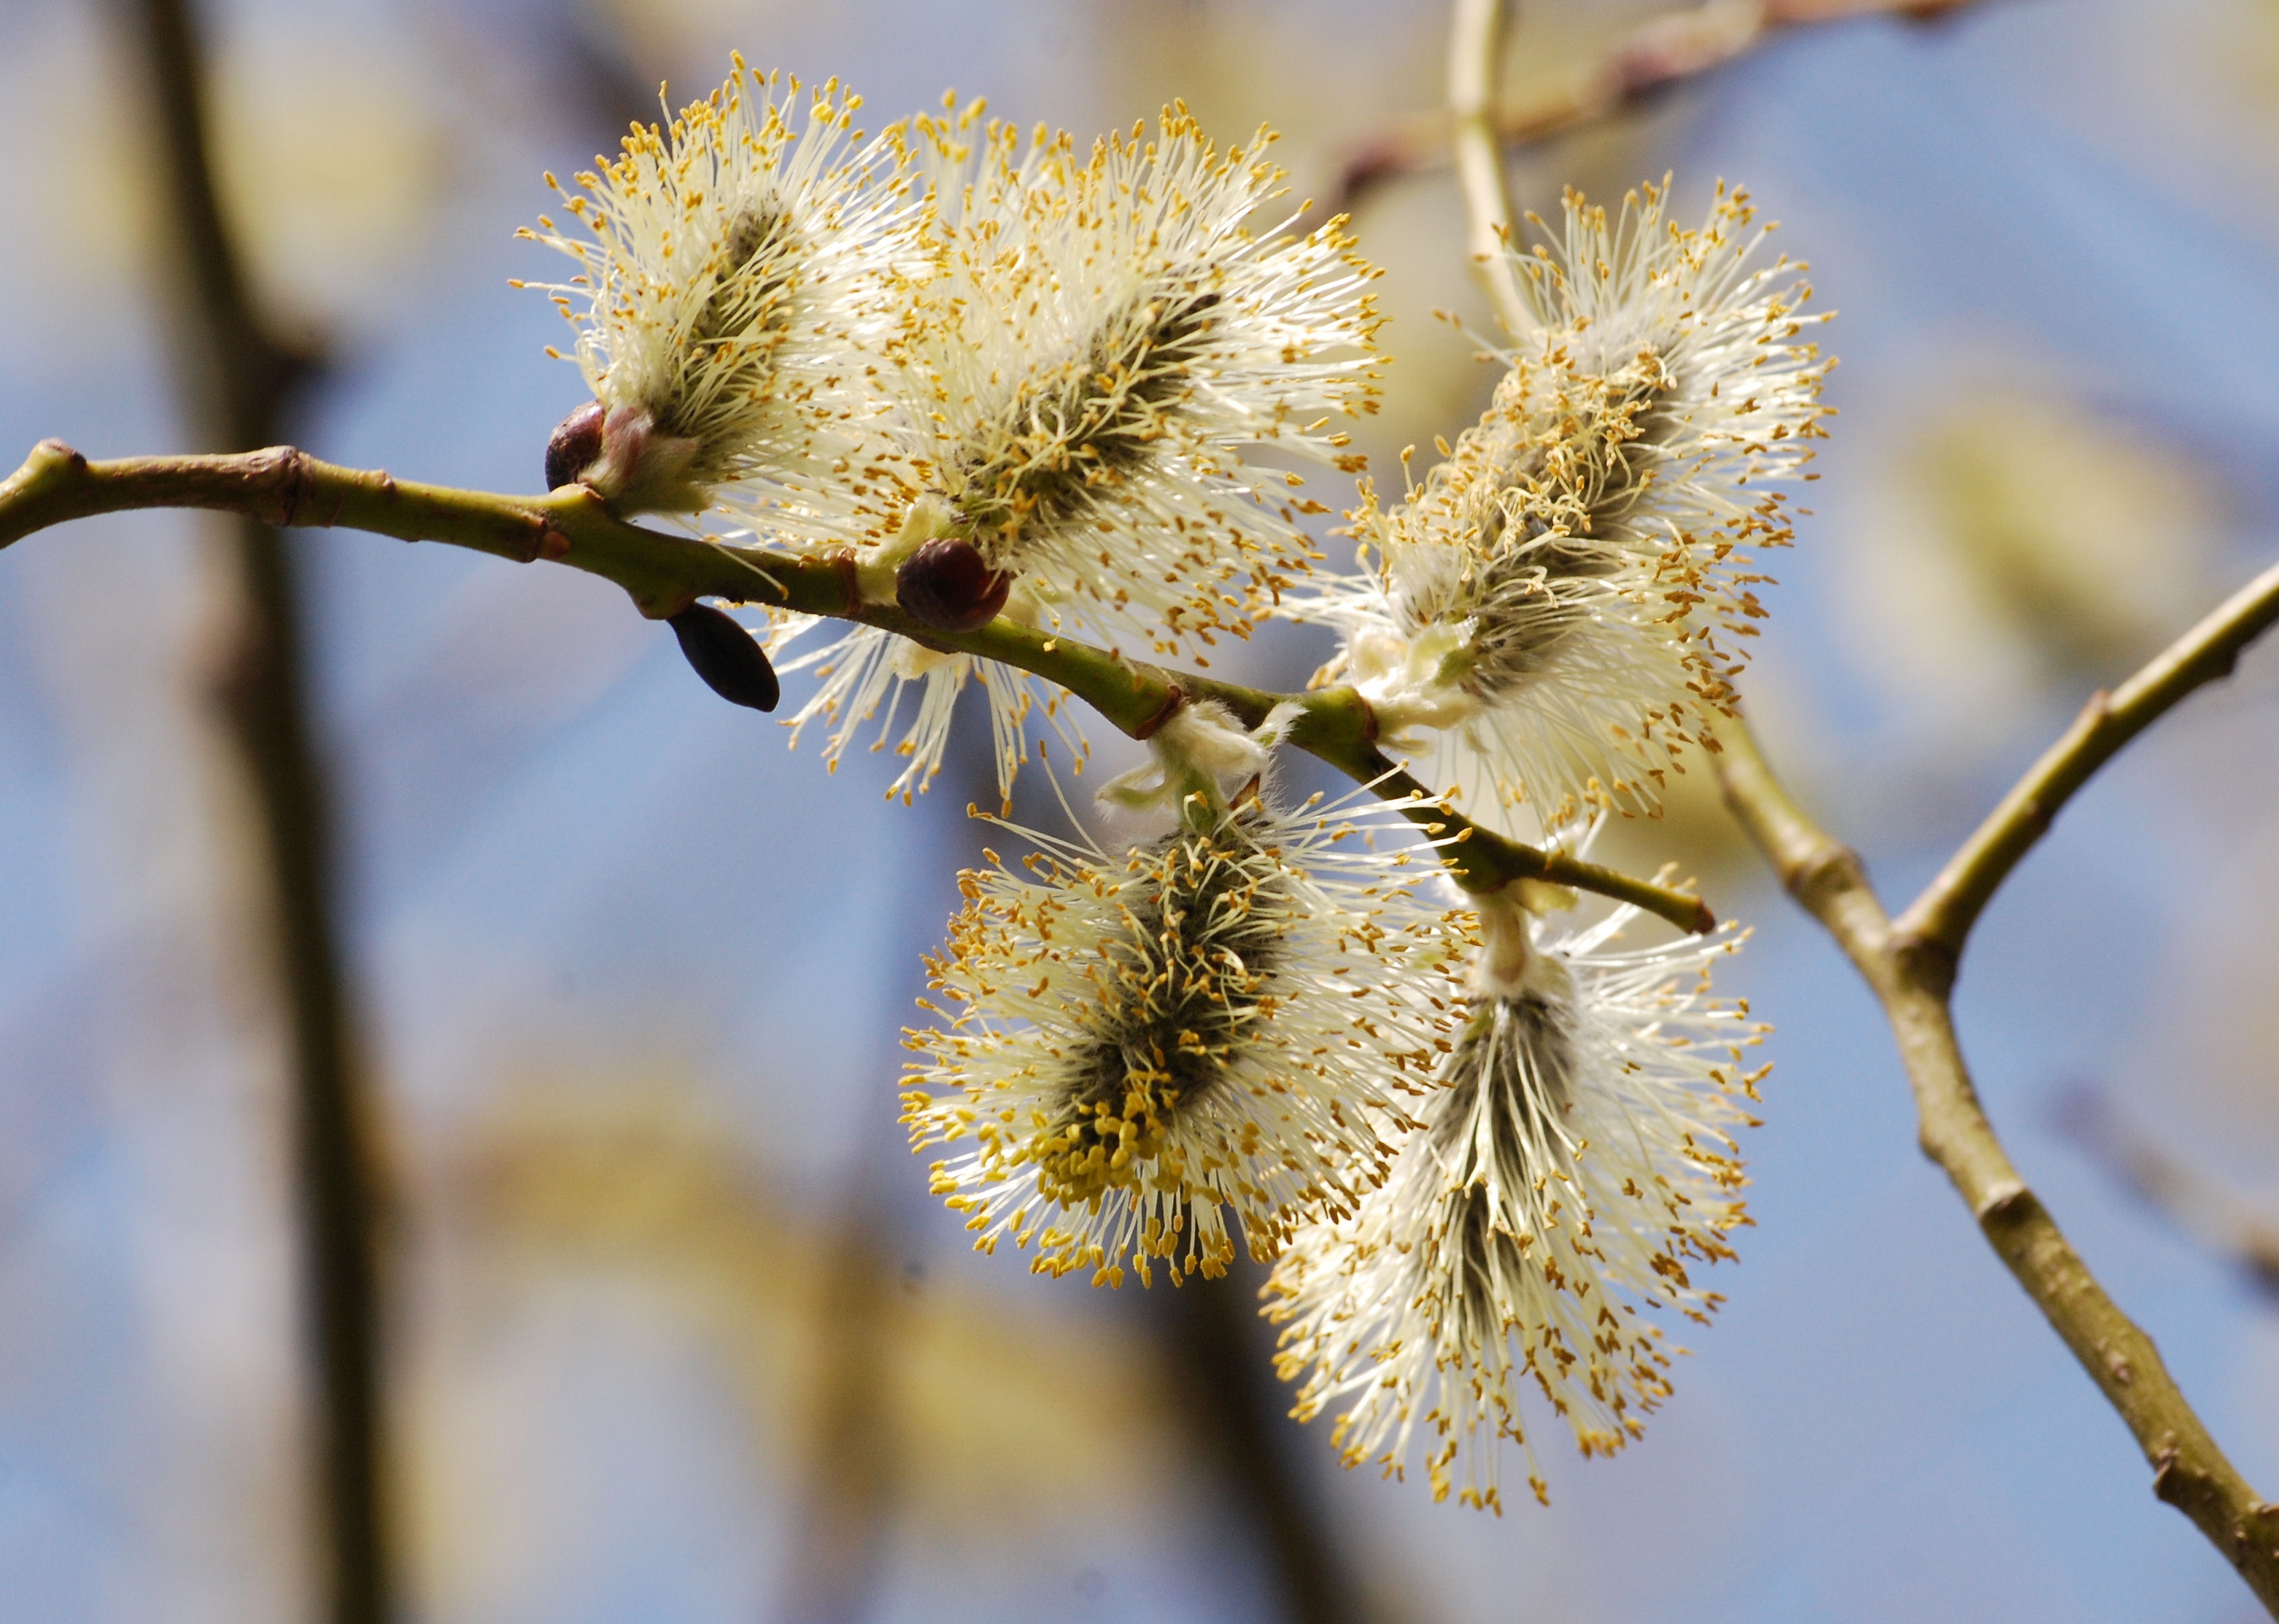
tree, nature, branch, blossom, winter, plant, photography, stem, leaf, flower, petal, bloom, frost, floral, environment, food, spring, herb, produce, natural, autumn, botany, yellow, agriculture, flora, season, botanical, fauna, twig, wildflower, close up, outdoors, willow, vegetation, horticulture, salix, organic, macro photography, flowering plant, catkin, plant stem, woody plant, land plant, thorns spines and prickles